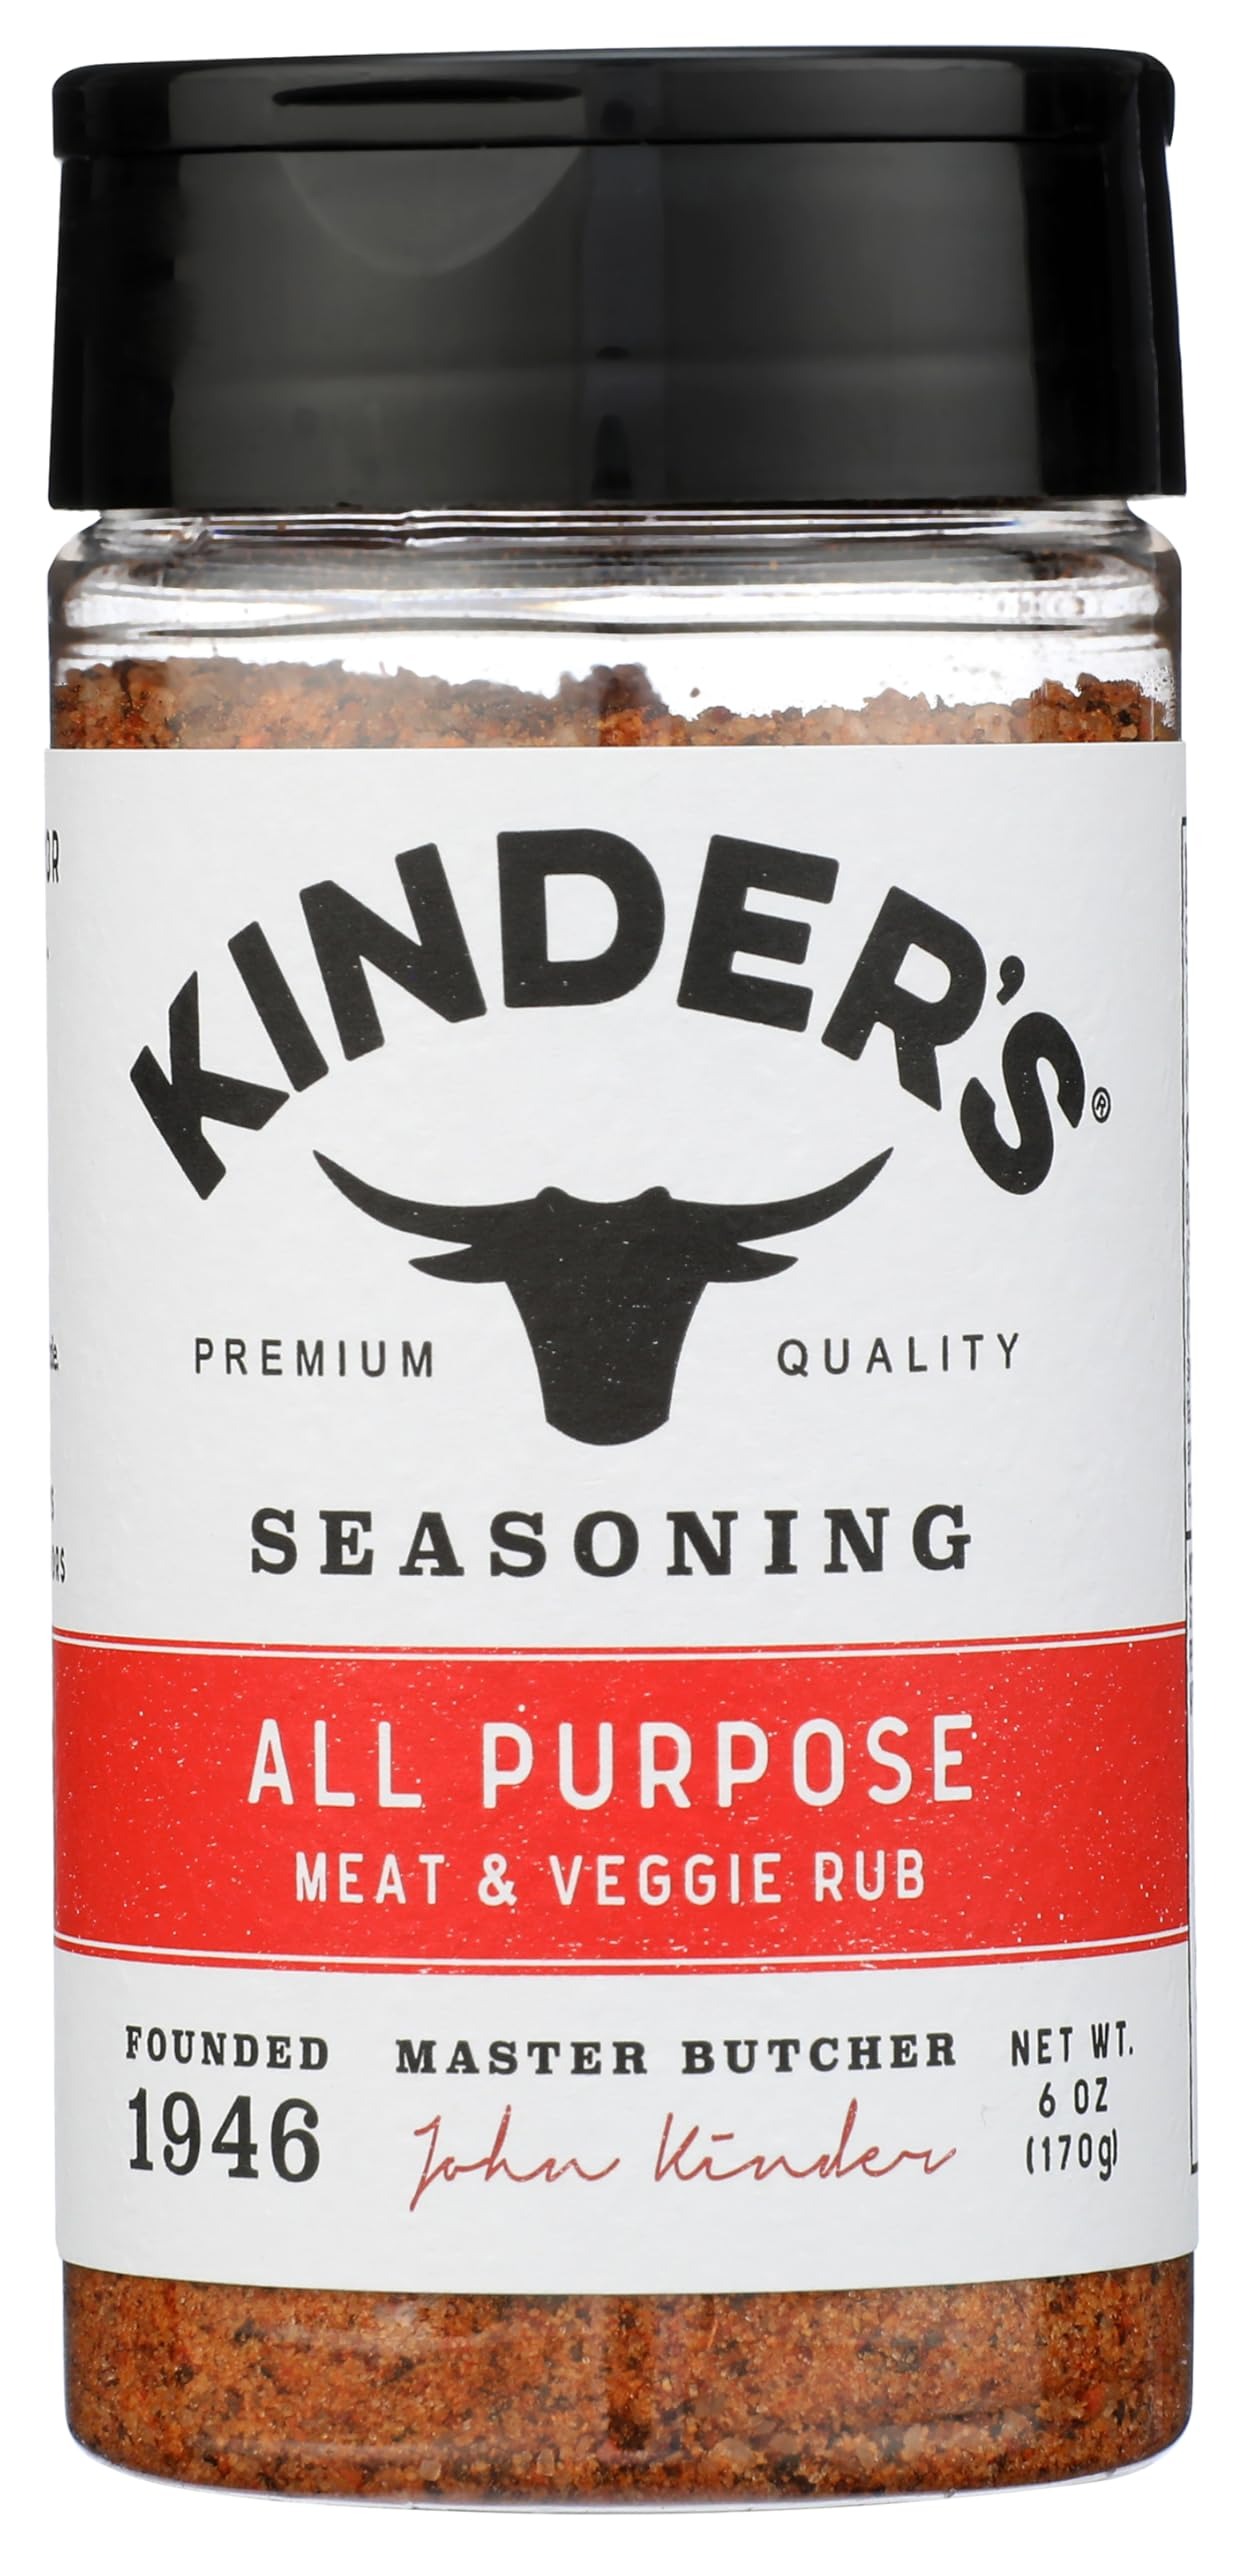
Item Name: Kinder's, Seasoning, Butcher's All Purpose, 6 Ounce
Product Description: Meat & veggie rub. Premium quality. Founded 1946. Master butcher. - John Kinder. Award-winning flavor for over 70 years. For recipes & grilling tips, scan QR code. Facebook. Instagram. Follow us (at)kindersflavors.
Value: 6.0
Unit: Ounce

Price: 5.24